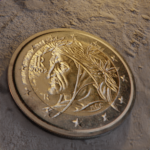
Coin value: 2euro
Country: it
Edition: standard